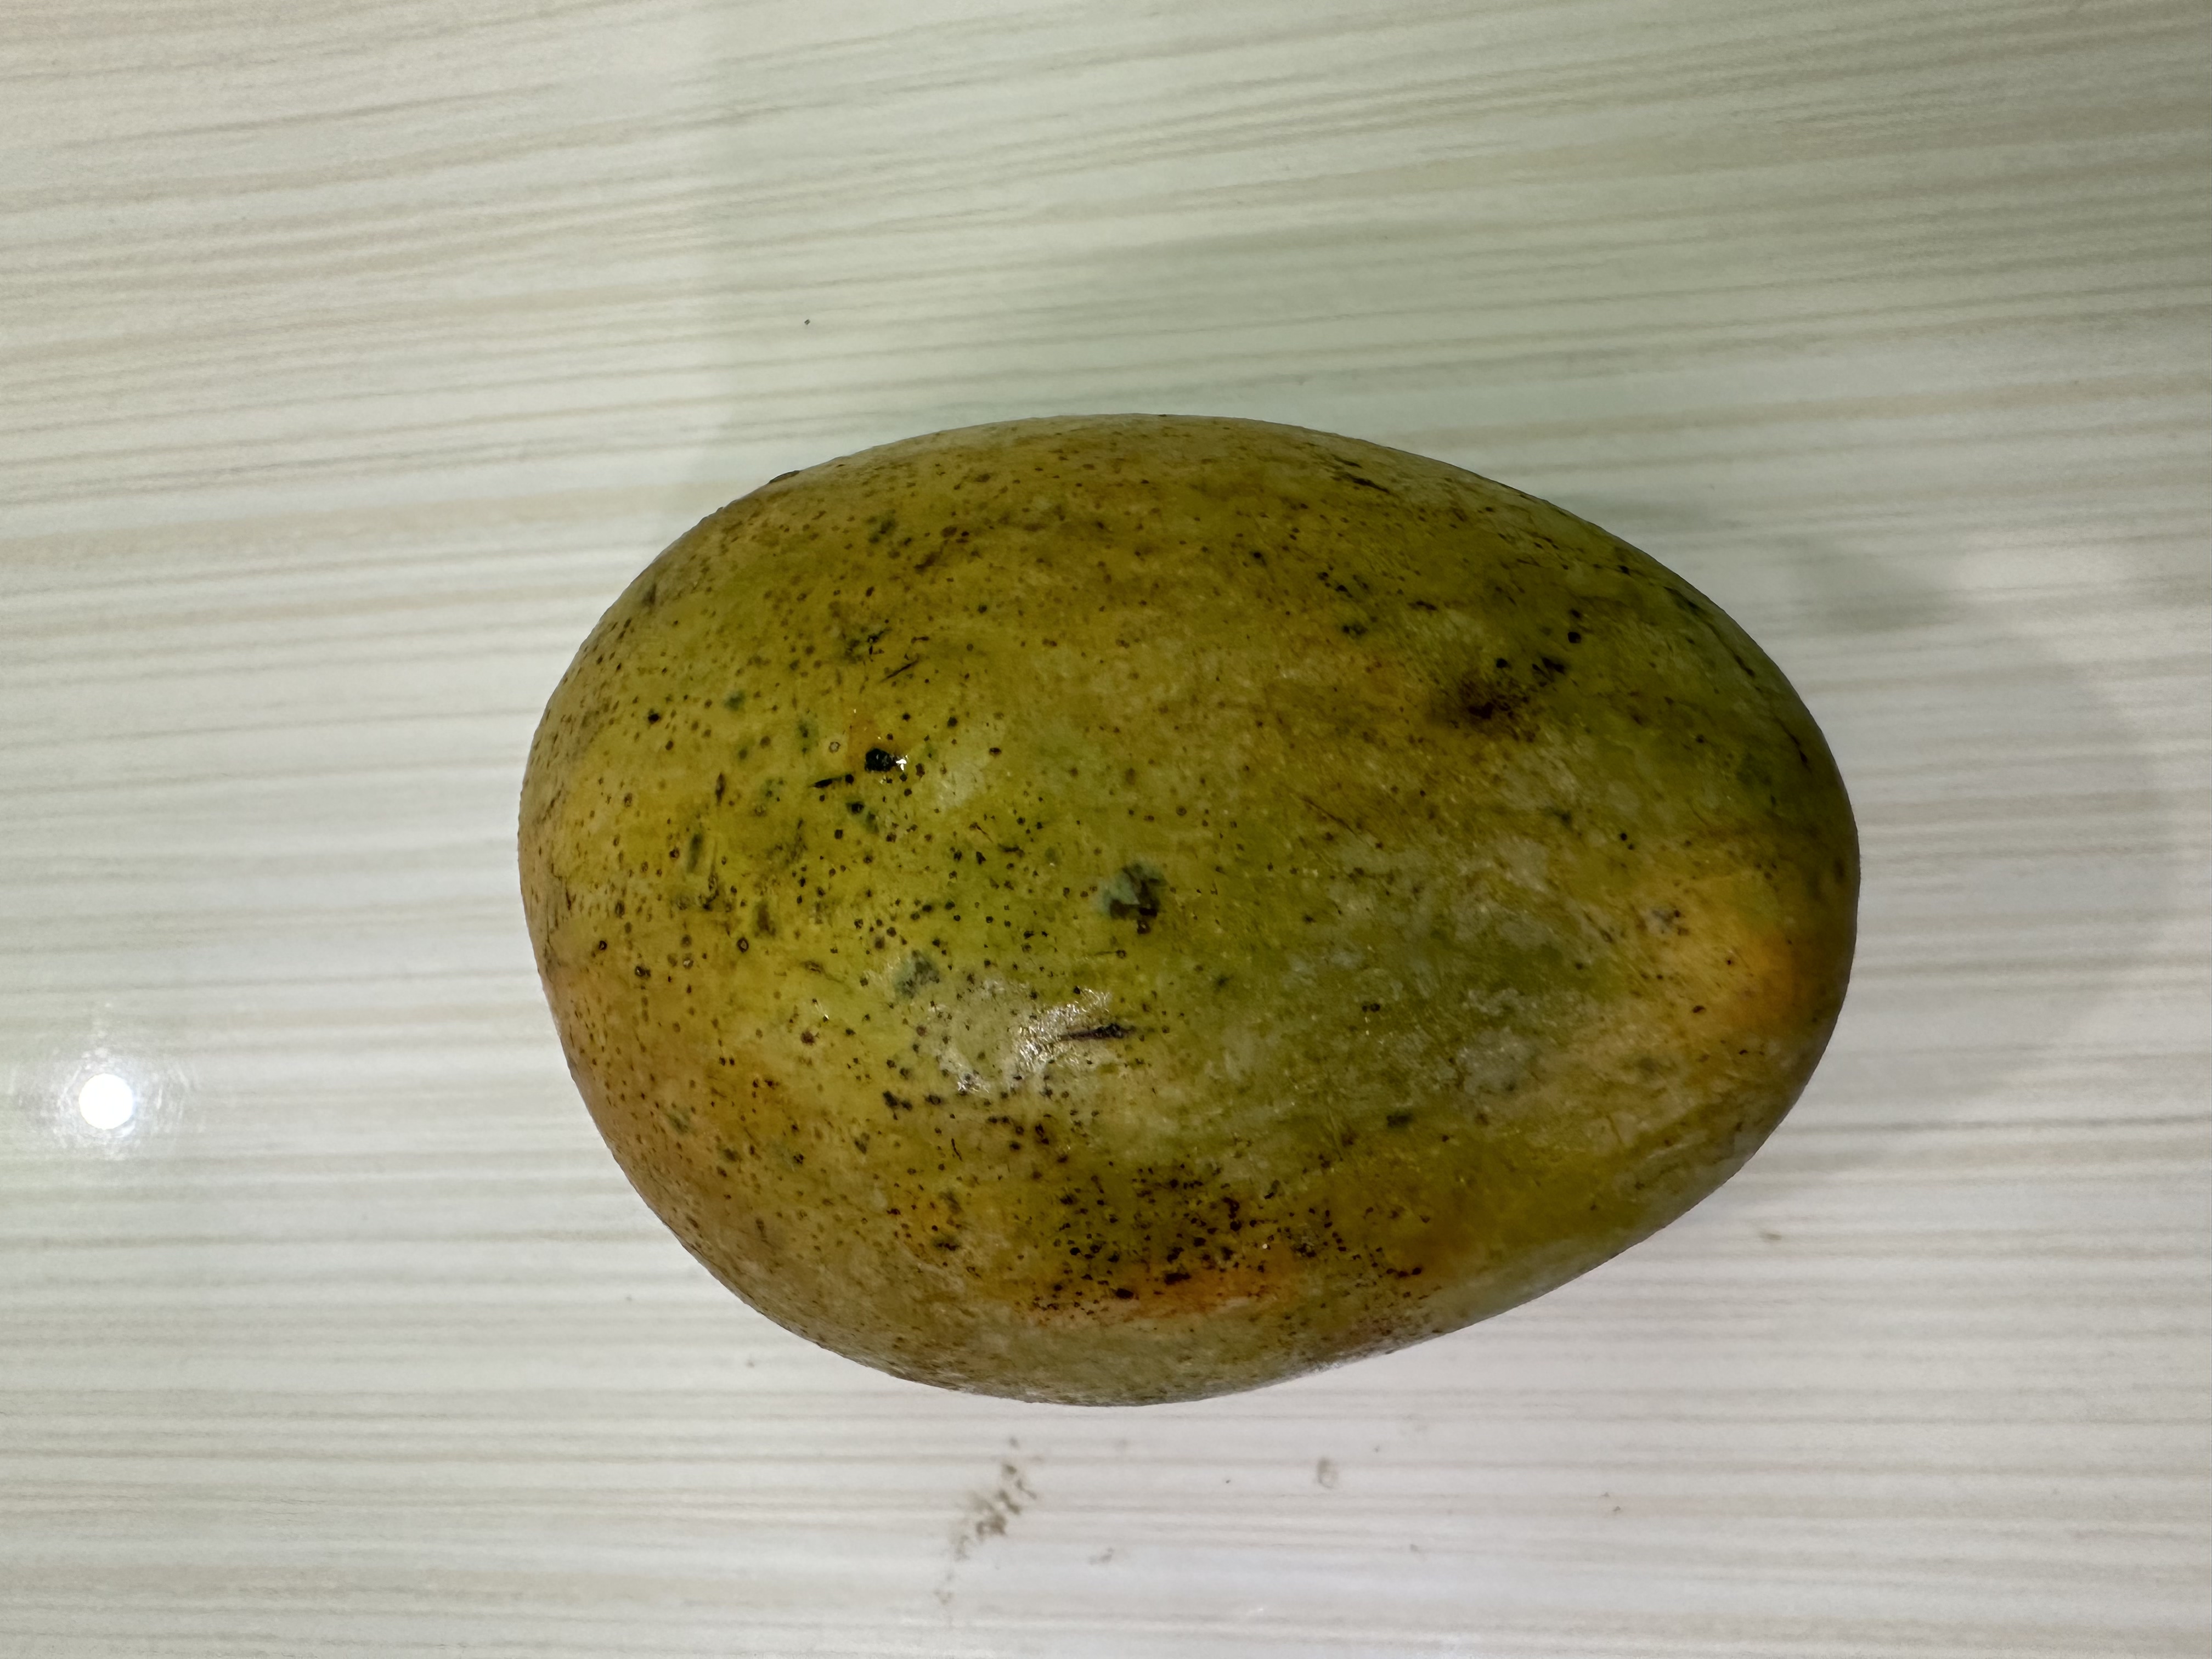
Mango variety: Nilambori